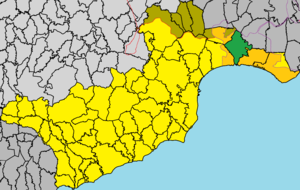
Xylotýmvou est un village du district de Larnaca dans le sud-est de Chypre.